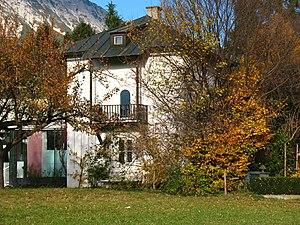
Lois Welzenbacher est un architecte autrichien d'origine allemande, principalement actif en Autriche, en Bavière et dans la province autonome de Bolzano.